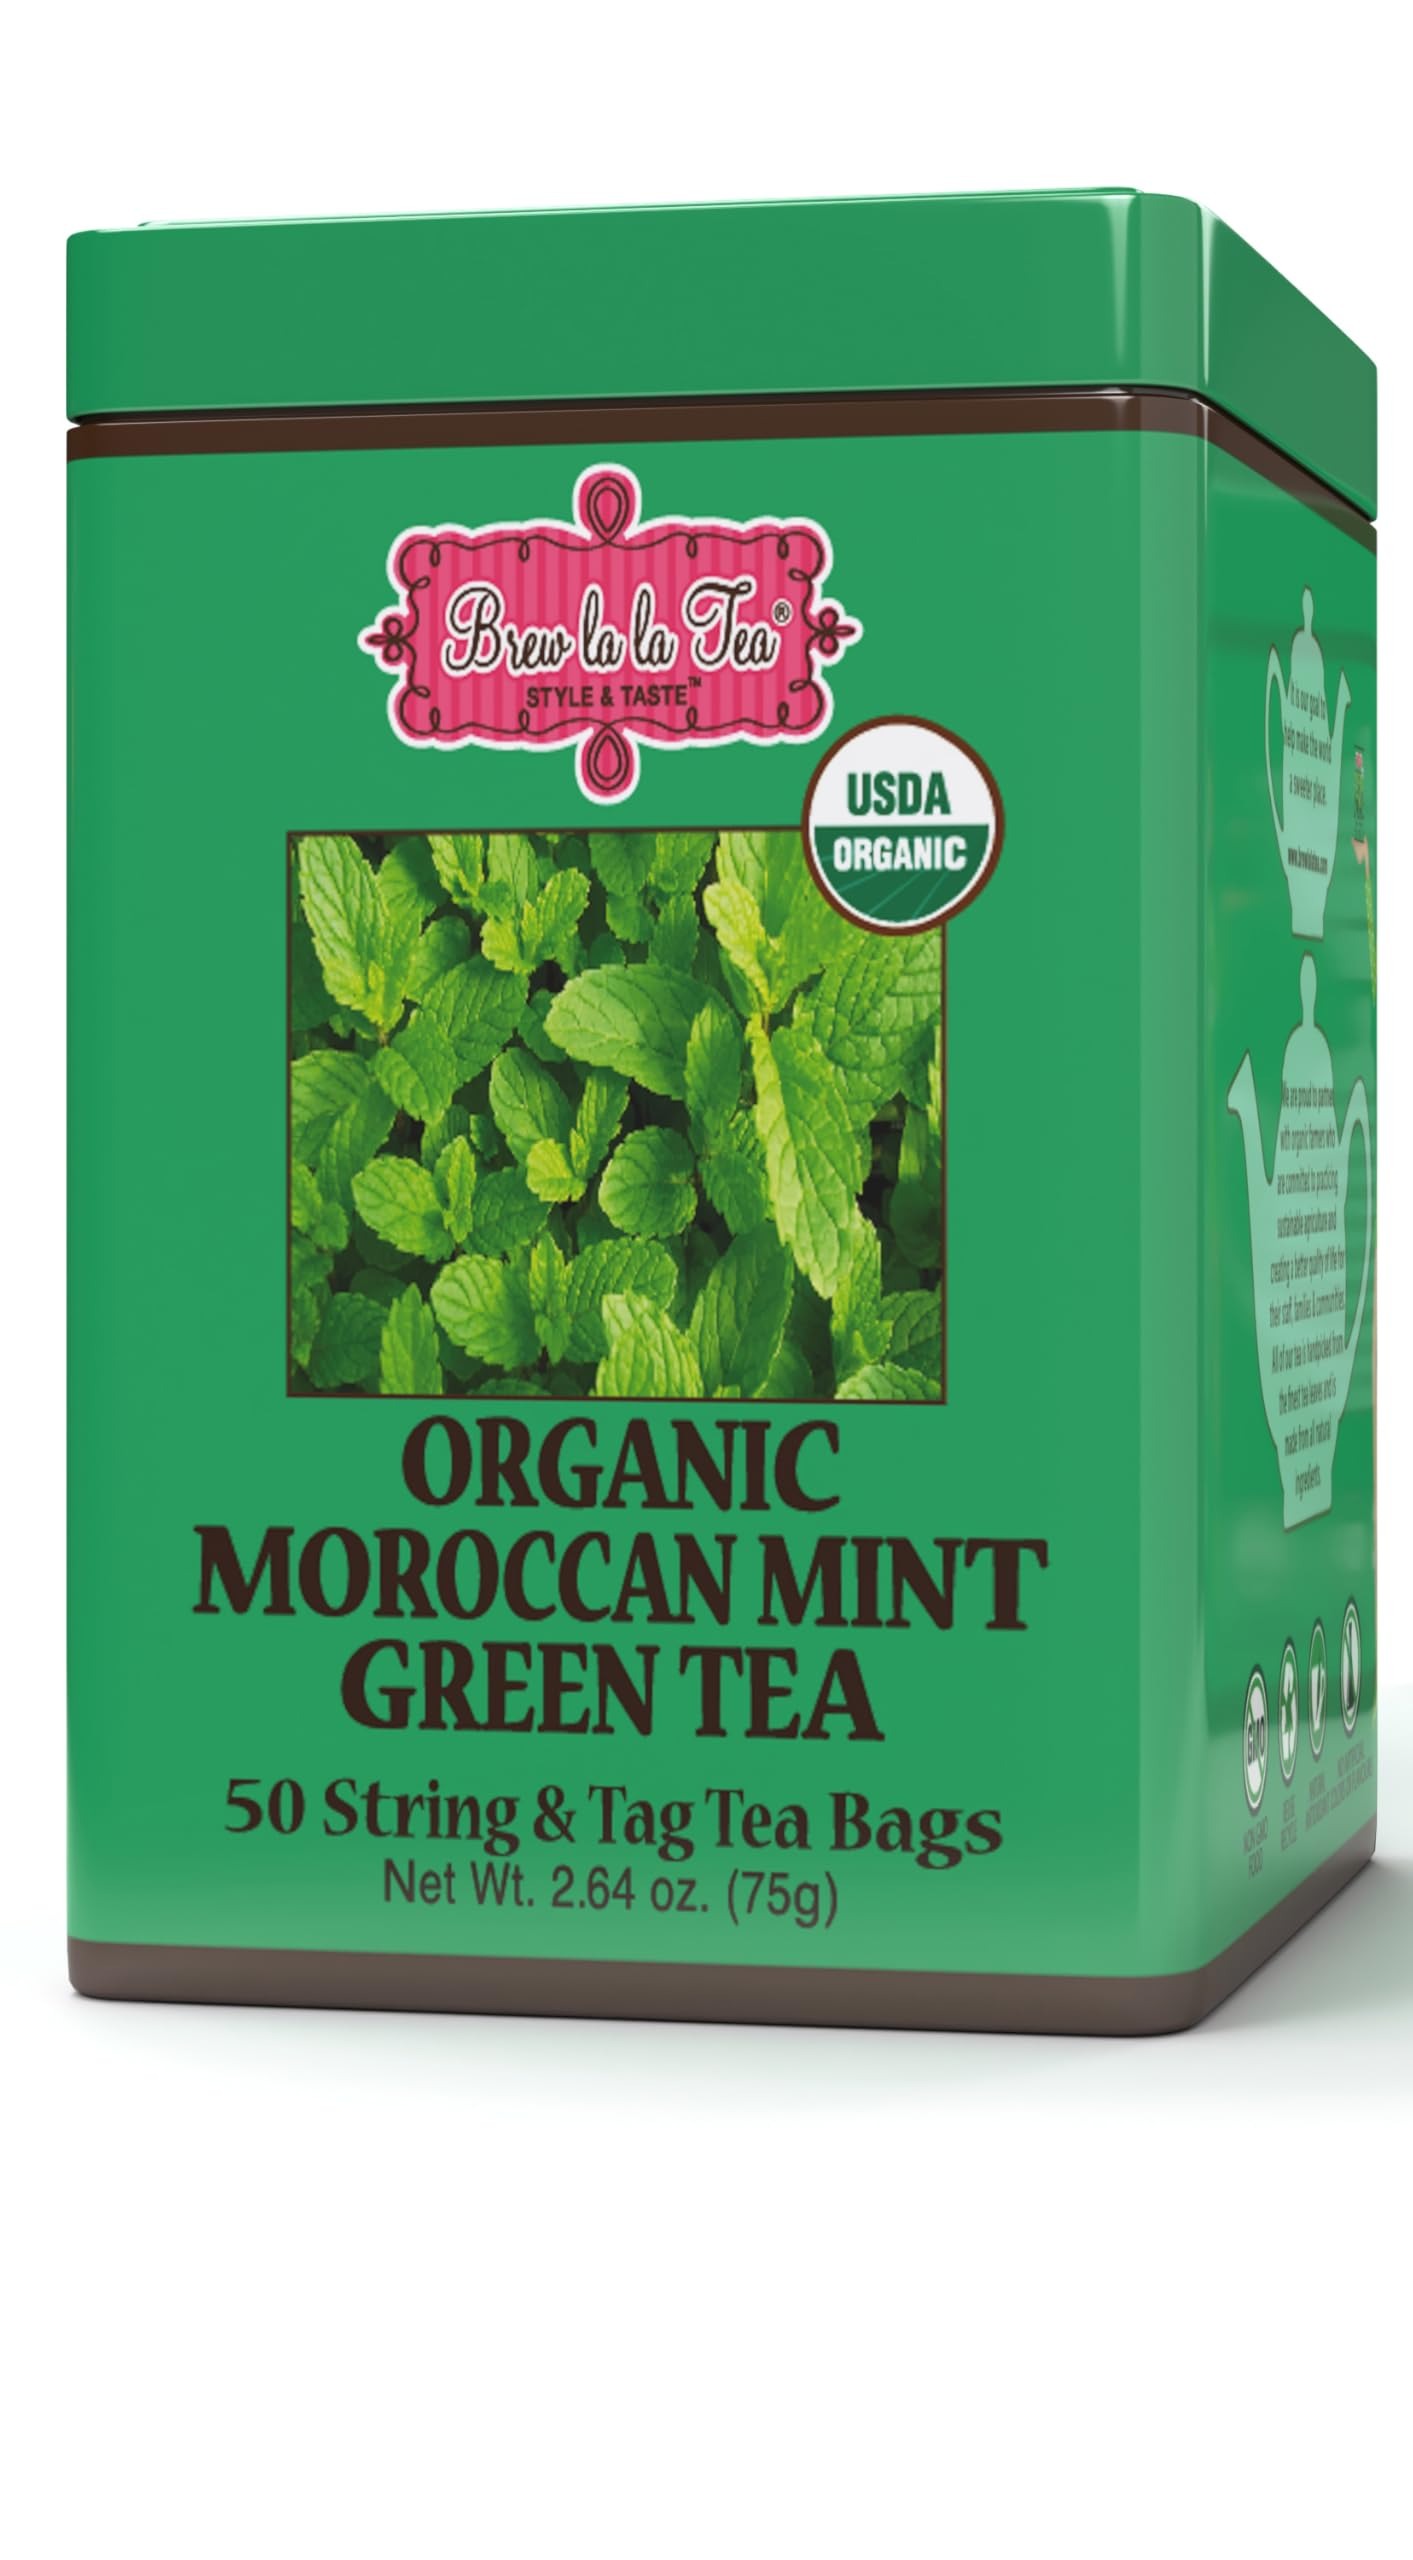
Item Name: Brew La La Organic Green Tea - Moroccan Mint Flavor - 50 Double Chambered Bags - Low Caffeine Gourmet Tea - Certified Organic
Bullet Point 1: USDA CERTIFIED ORGANIC GREEN TEA: Brew La La flavored teas are non-GMO and 100% free of artificial ingredients.
Bullet Point 2: NATURAL AND ORGANIC FLAVOR.
Bullet Point 3: LOWER IN CAFFEINE THAN BLACK TEA: Green teas are naturally lower in caffeine than coffee or black and Oolong teas.
Bullet Point 4: 50 TEA BAGS PER TIN: You'll receive two foil packets containing 25 tea bags each, enclosed in a tin to help keep flavors and spices fresh. Enjoy Brew La La teas hot or enjoy them in a delicious iced tea. A refreshing choice year-round!
Product Description: Discover the refreshing taste of Brew La La Organic Green Tea in the Moroccan Mint flavor. This USDA certified organic tea is free from GMOs and artificial ingredients, ensuring you enjoy a natural and organic flavor. With 50 double-chambered tea bags in a tin, you'll have enough to enjoy hot or iced tea all year round. Each tea bag is filled with a blend of organic green tea and Moroccan mint, providing a lower caffeine content than black tea. The tea bags are enclosed in two foil packets to keep the flavors fresh.
Value: 50.0
Unit: Count

Price: 17.99